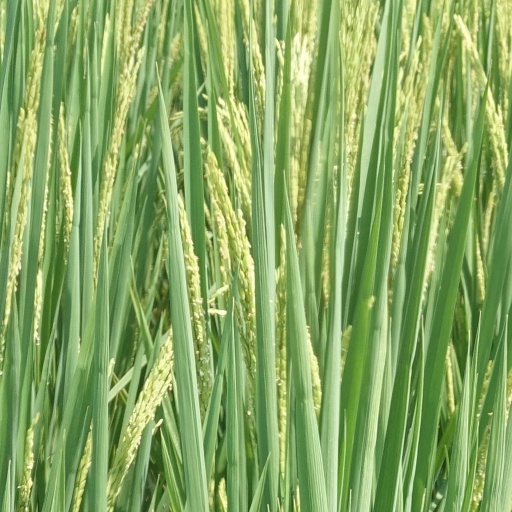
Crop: rice